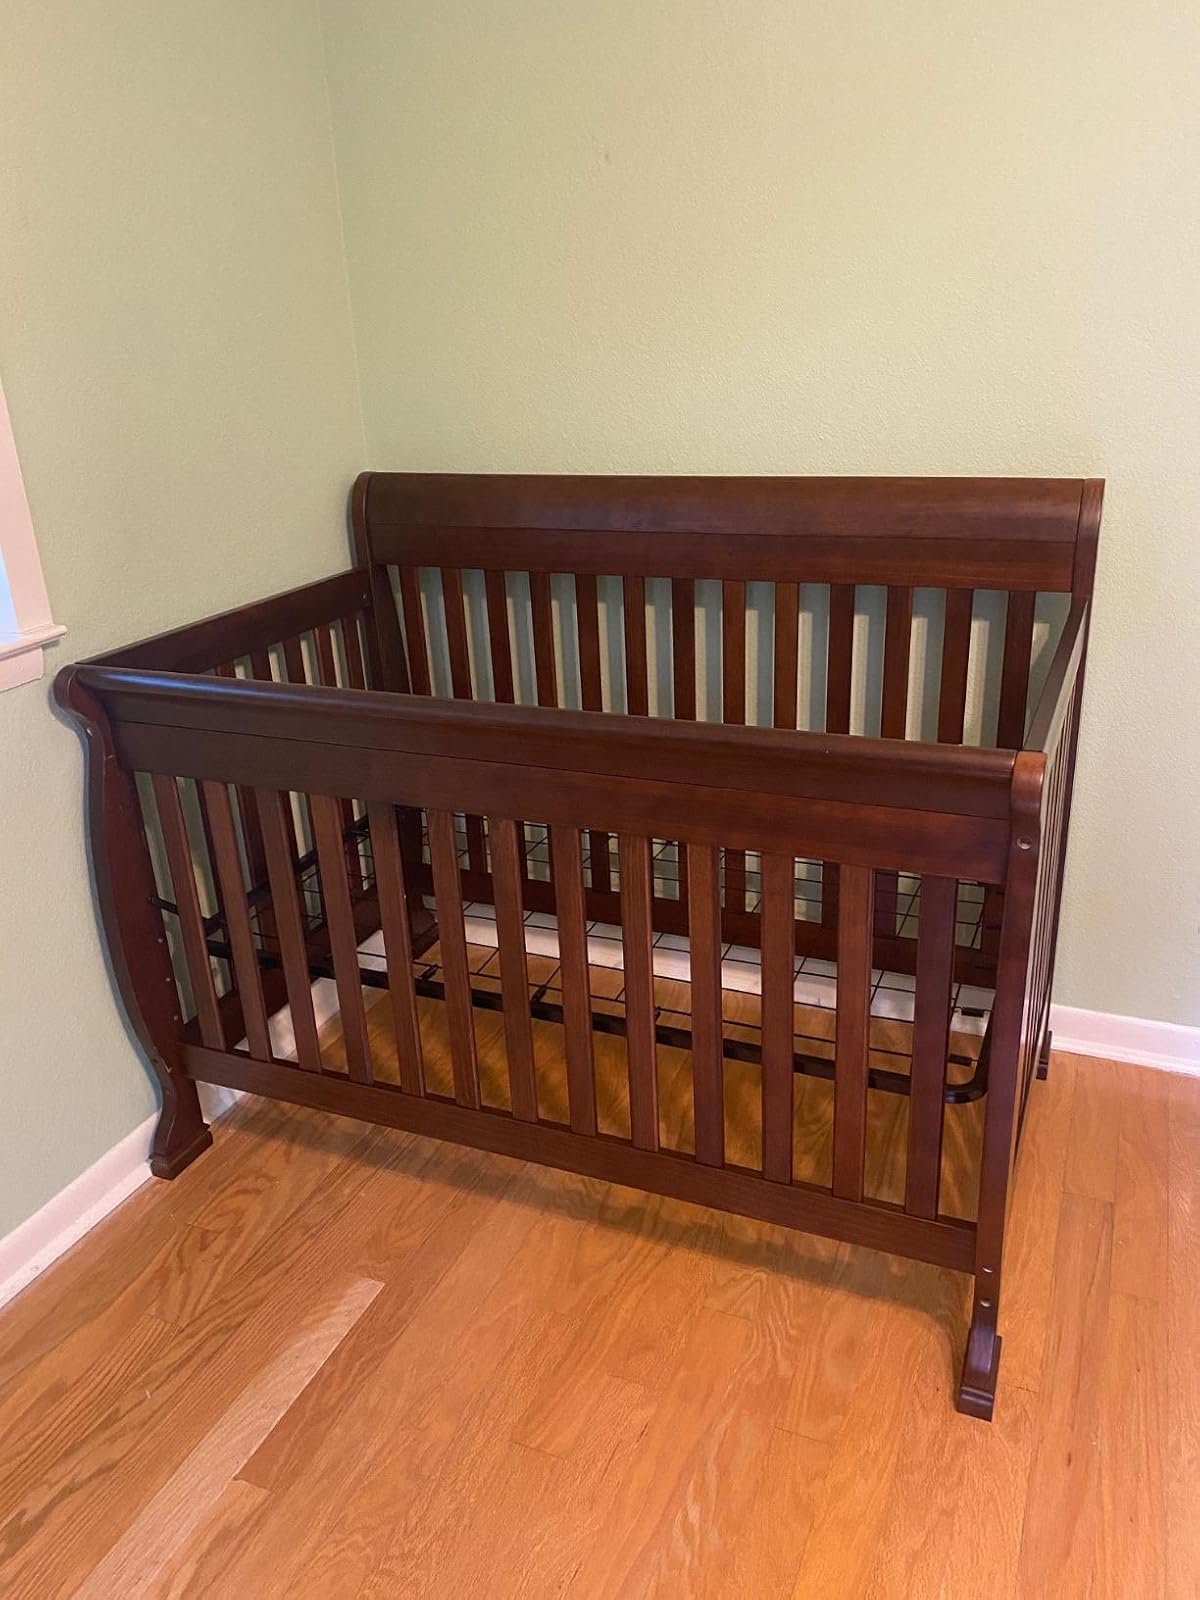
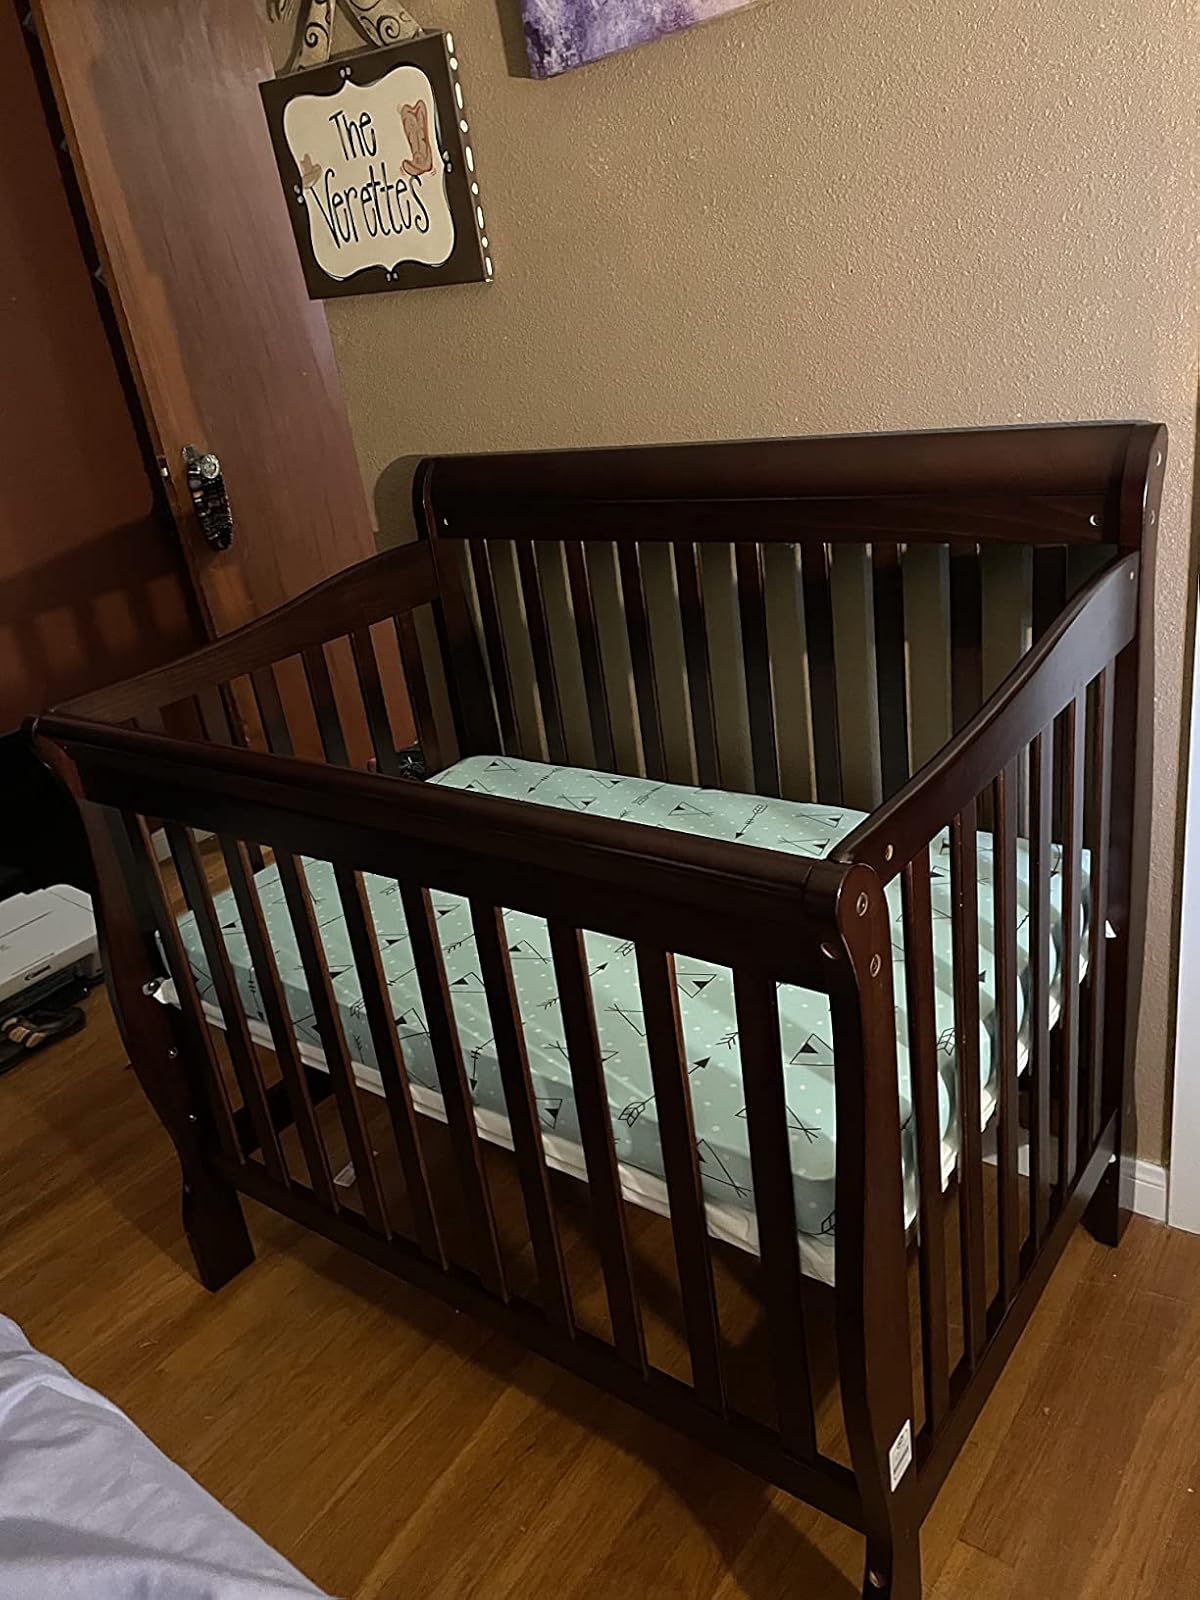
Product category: products_crib
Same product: no